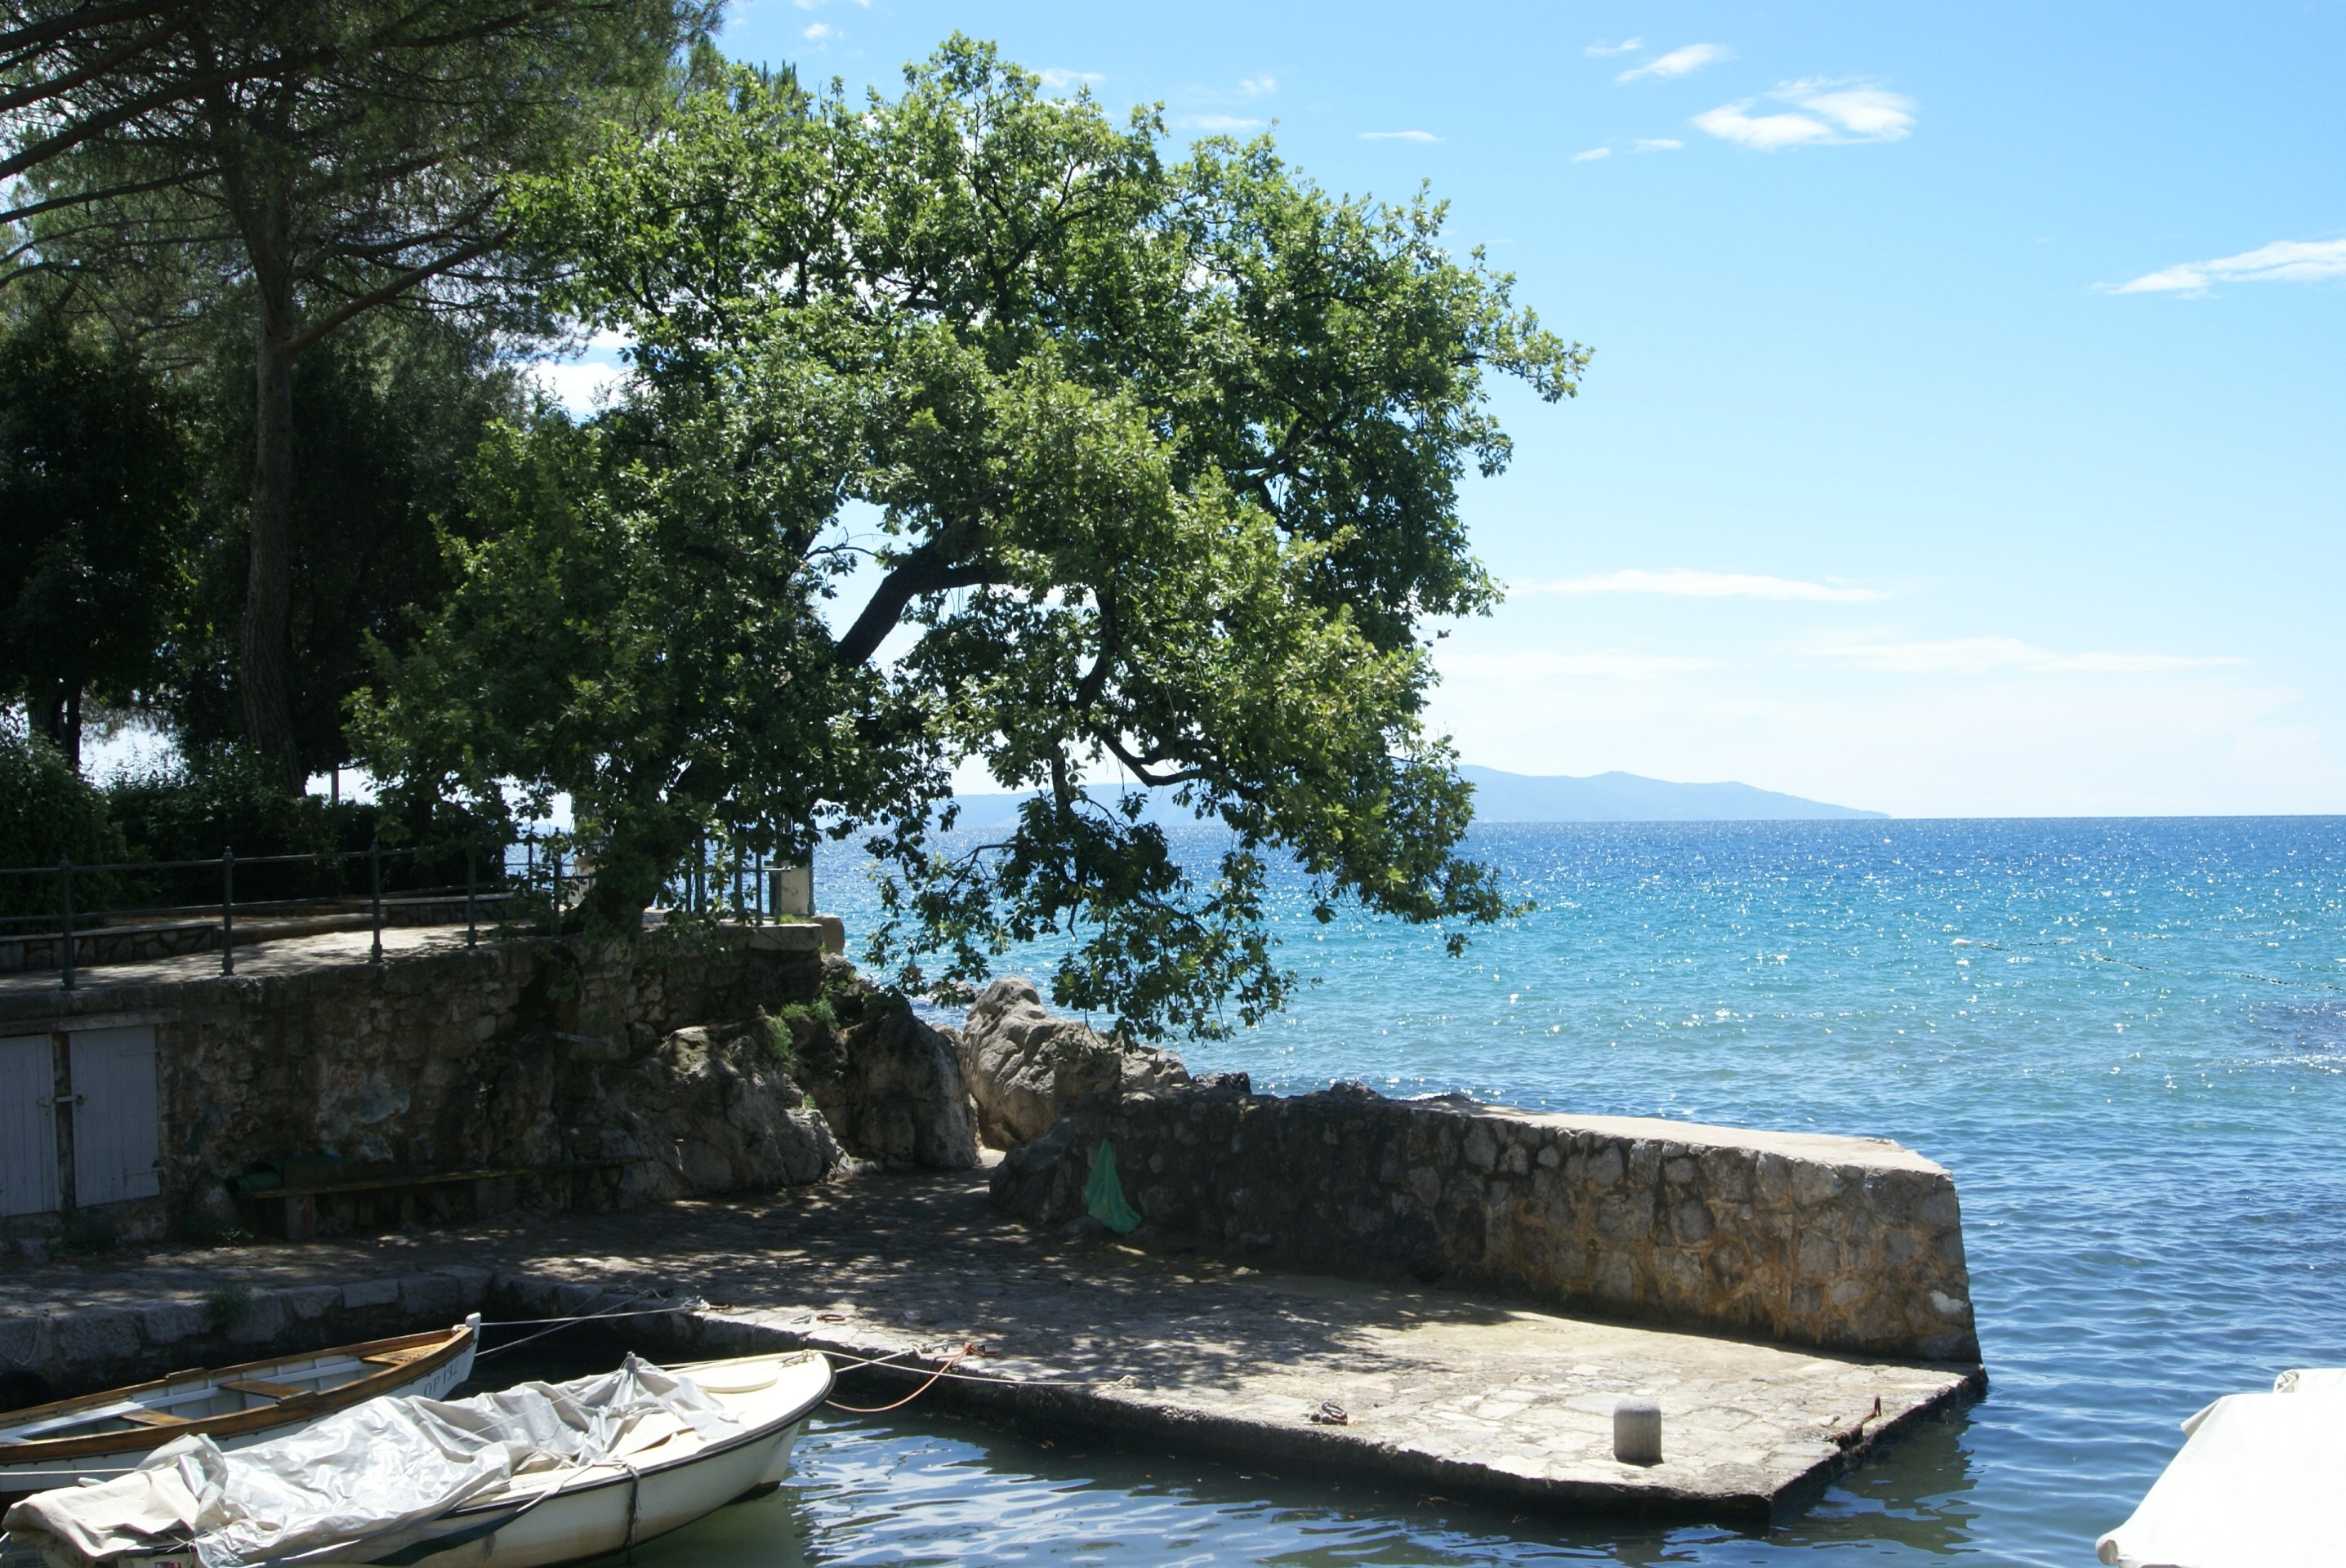
sea, coast, sky, sun, villa, vacation, vehicle, bay, romantic, holidays, estate, sun and sea